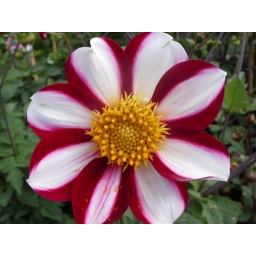
a lovely red and white flower taken at the lost gardens of heligan in cornwall